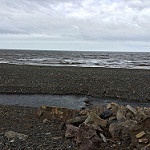
Label: sea